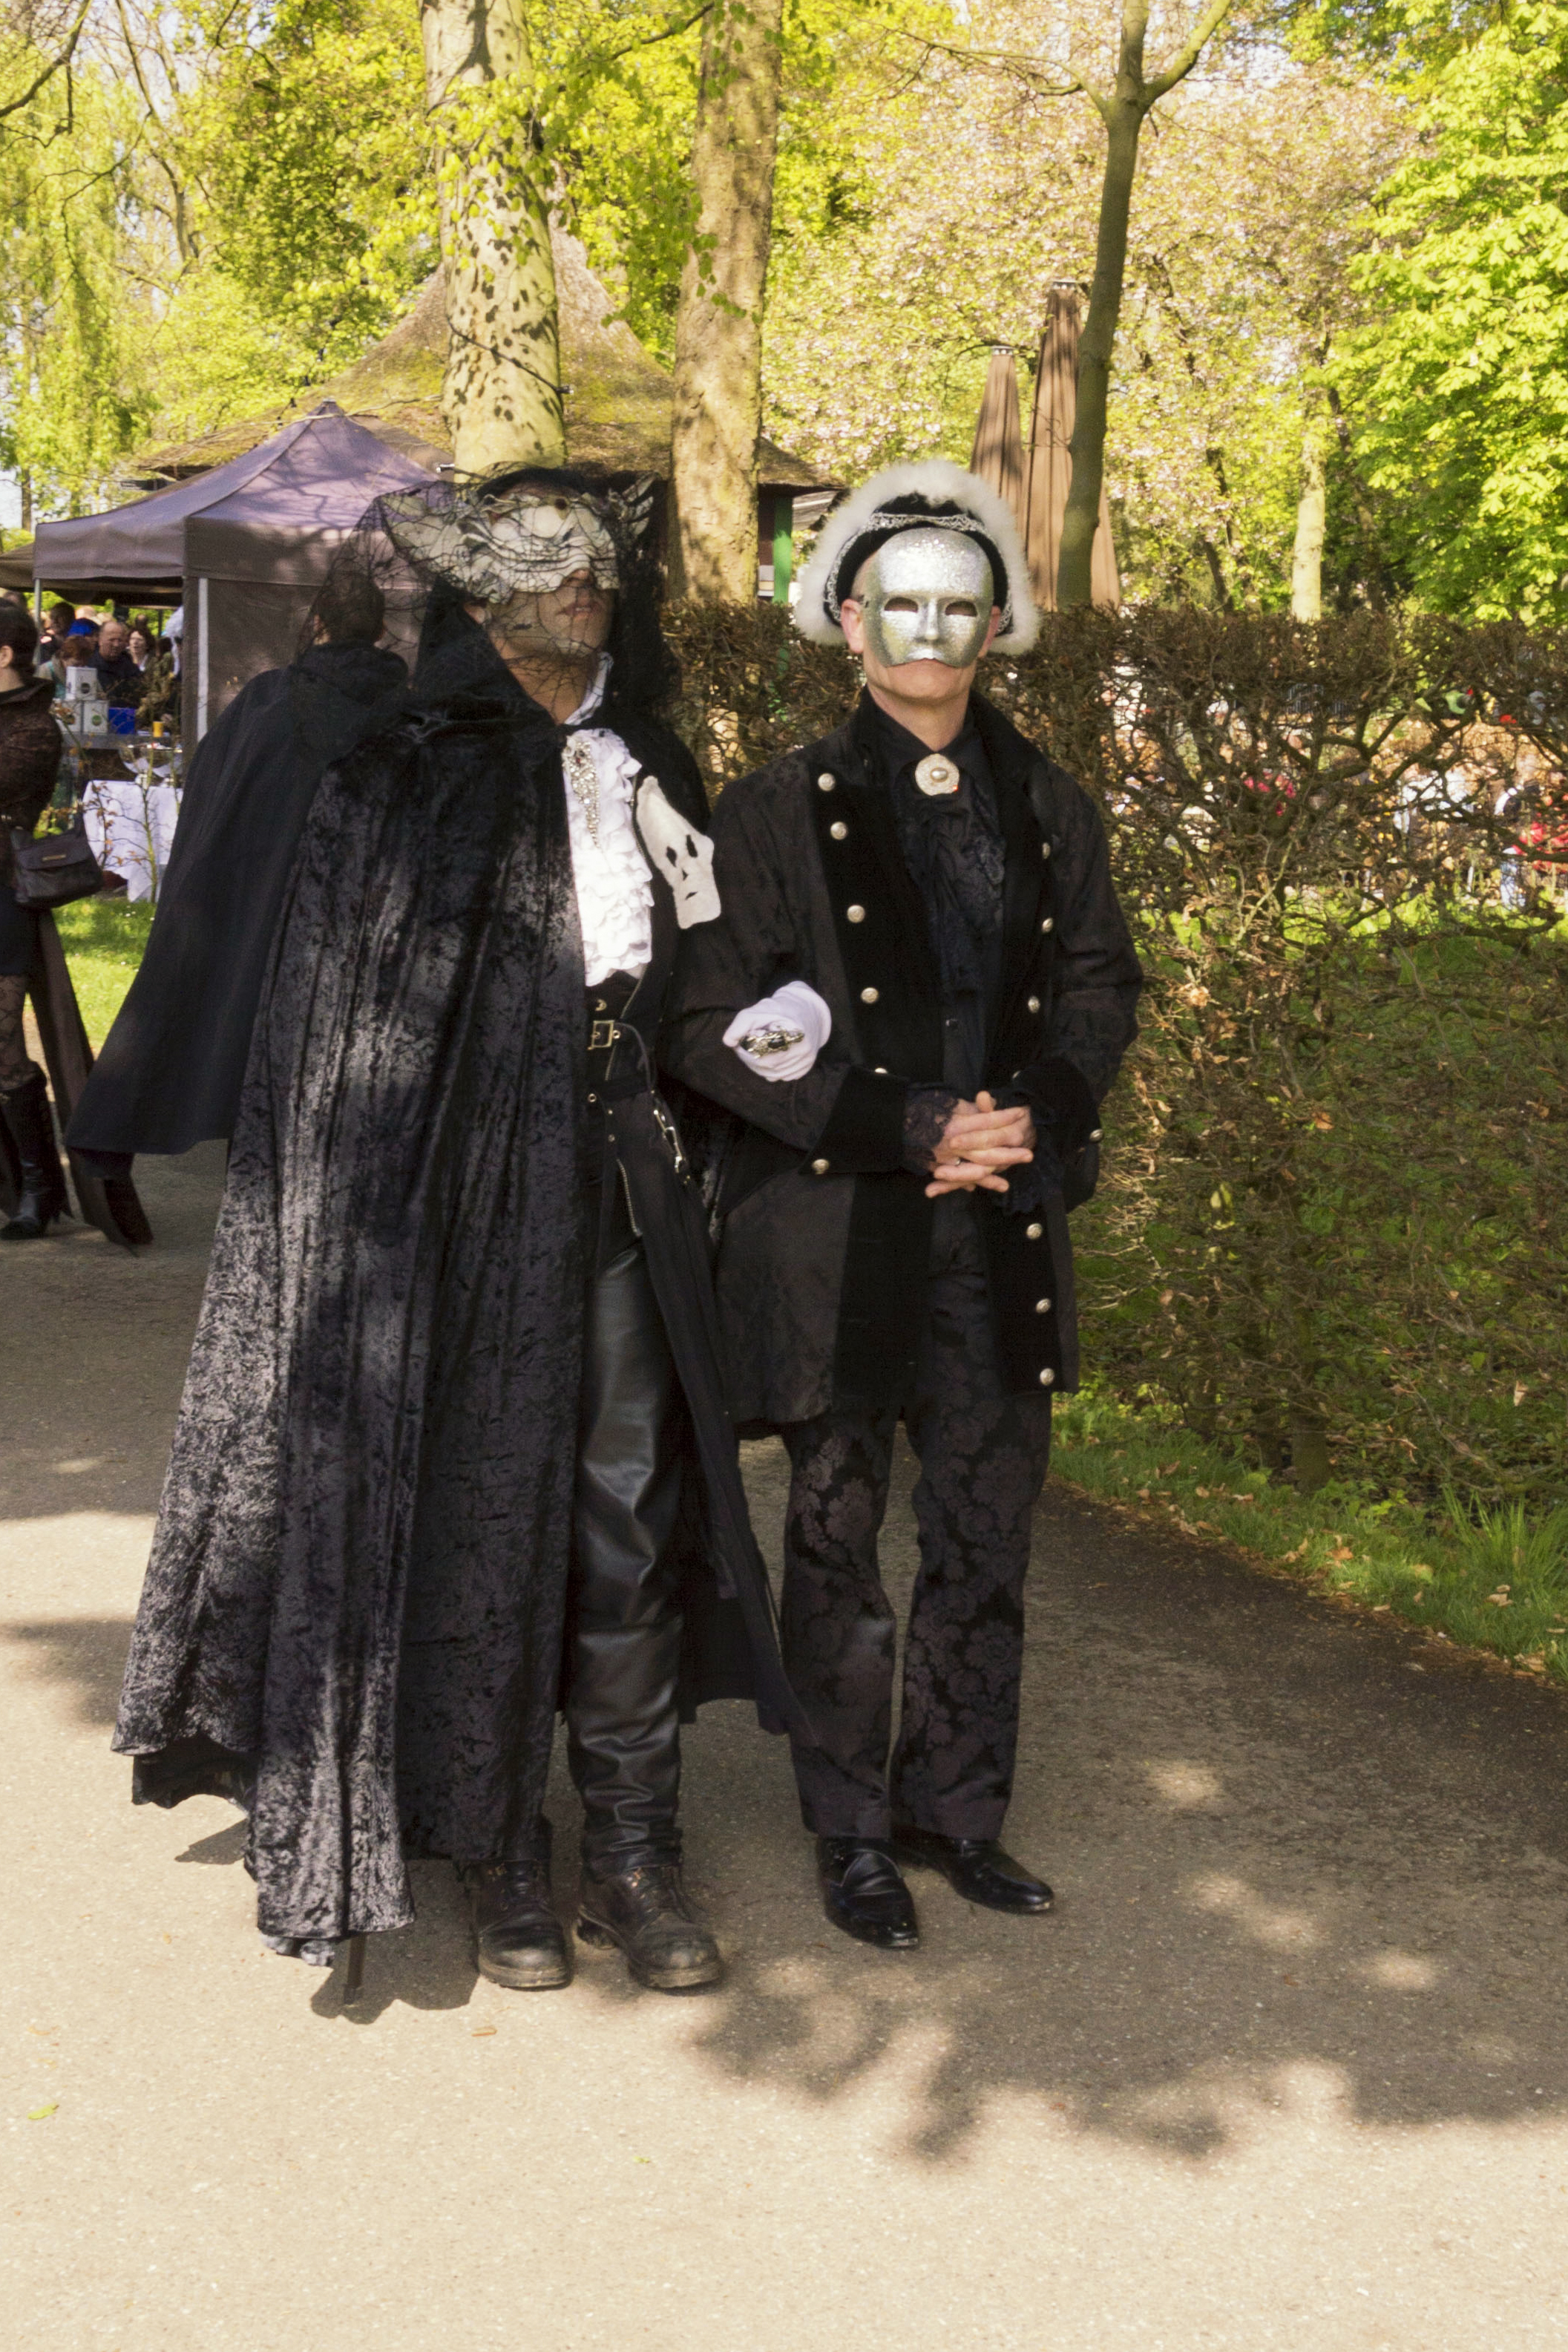
outdoor, people, photography, van, photo, nikon, clothing, cosplay, holland, festival, nederland, netherlands, de, fun, dutch, outdoorphotography, picture, photograph, fotos, foto, fotografie, pd, event, costume, kasteel, paulvandevelde, pdvandevelde, padagudaloma, dordrecht, nederlandinfotos, eventphotography, evenementenfotografie, pvdvfotografie, pdvandeveldedordrecht, nederlandsefotografie, dutchphotogaraphy, totallydutch, fotografienederland, hollandsefotografie, fotografieholland, velde, haarzuilens, dehaar, elfia, eff, elffantasyfair, elfiahaarzuilens, elfia2014, eff2014